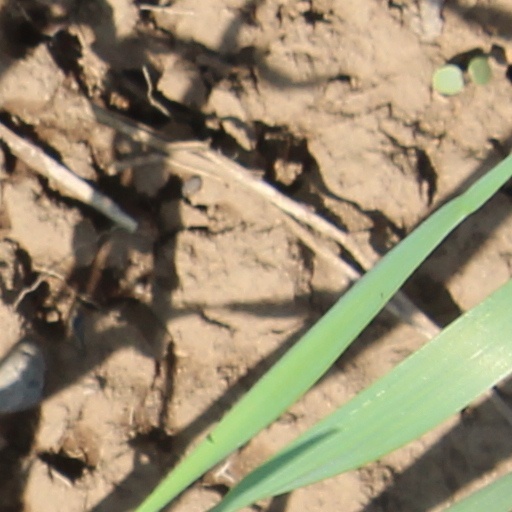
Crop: wheat